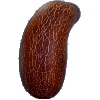
Label: Cucumber Ripe 1